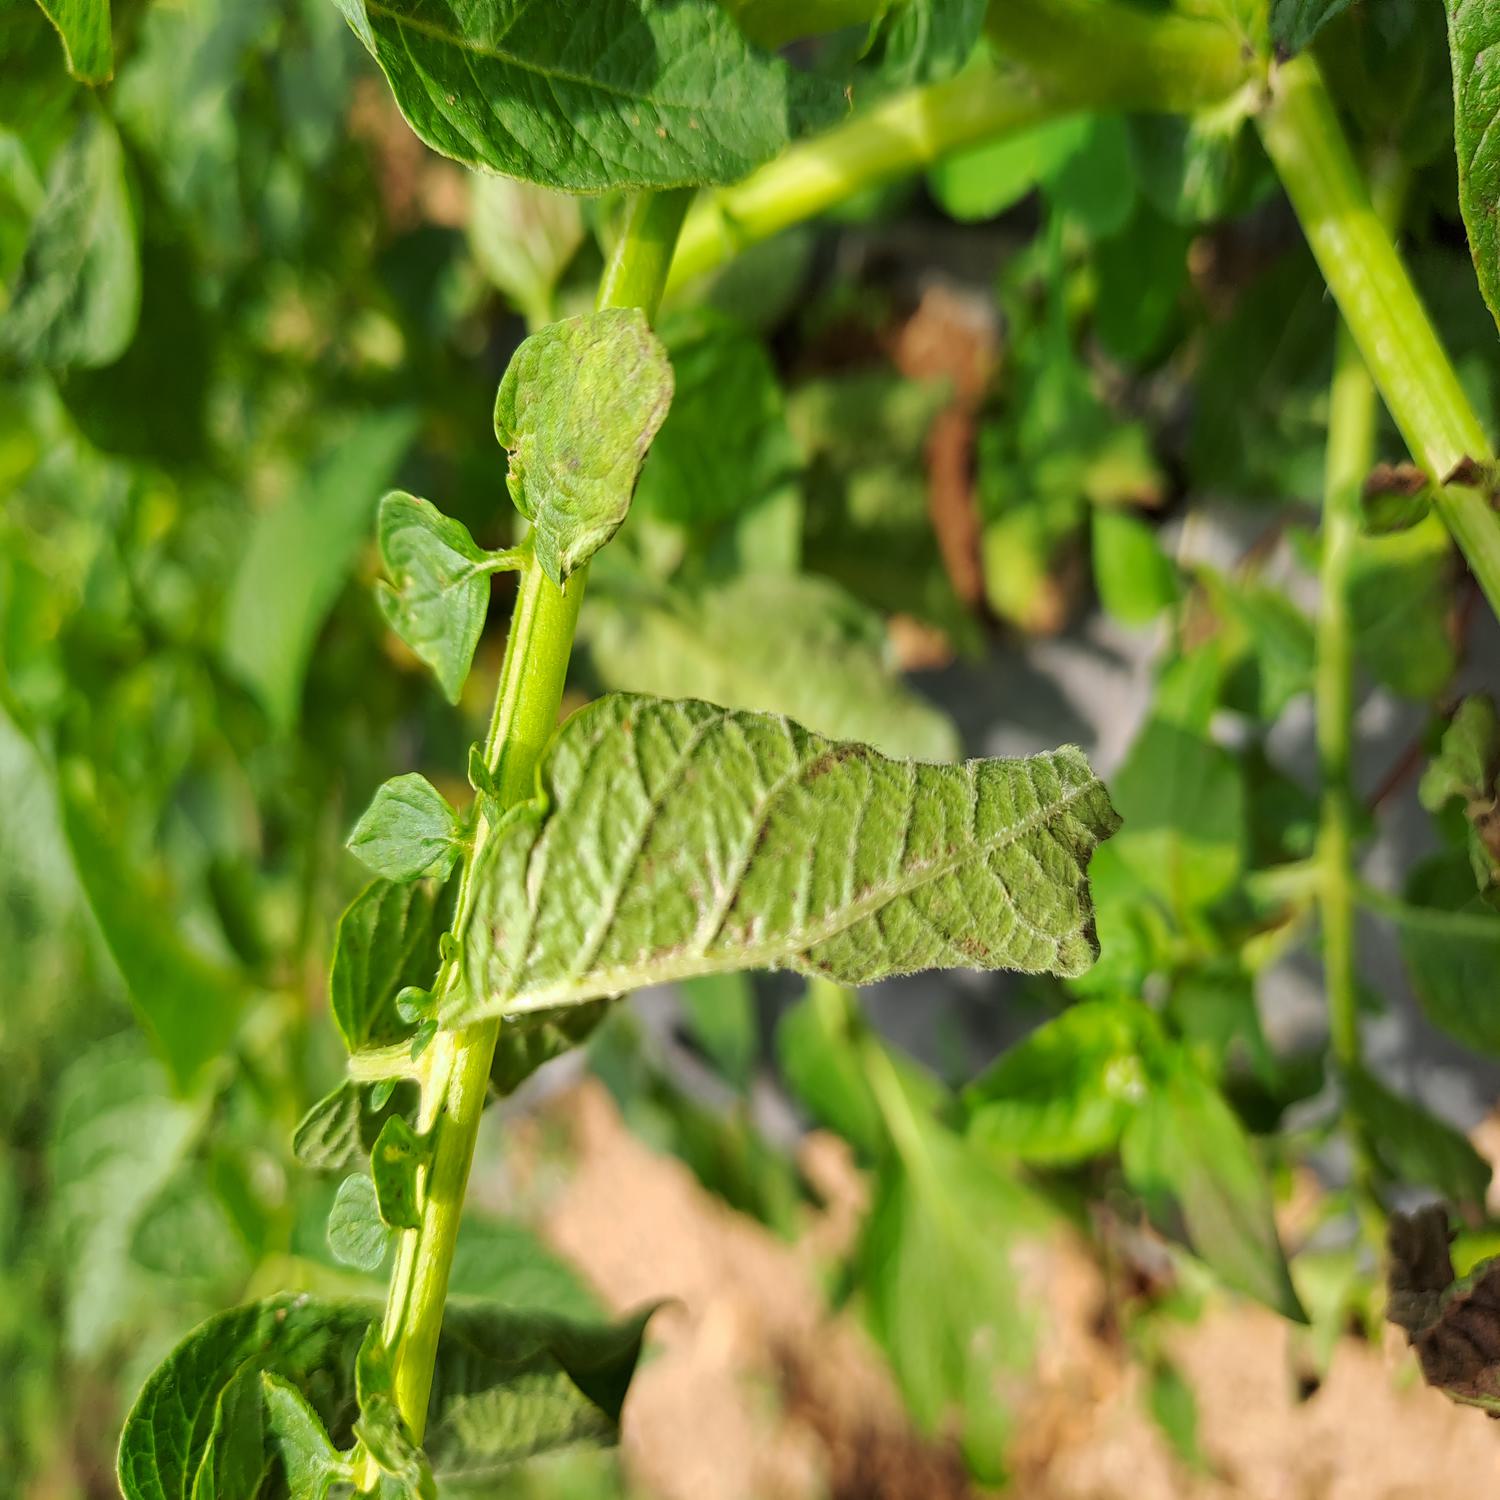
Label: Bacteria